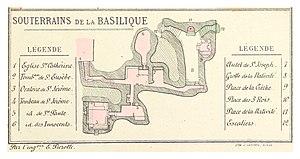
La basilique de la Nativité à Bethléem est l'une des plus vieilles églises du monde, bâtie selon la tradition, sur le lieu présumé de la naissance du Jésus de Nazareth. Elle a été érigée au IVᵉ siècle par l'empereur romain Constantin Iᵉʳ et restaurée sous Justinien au VIᵉ siècle.